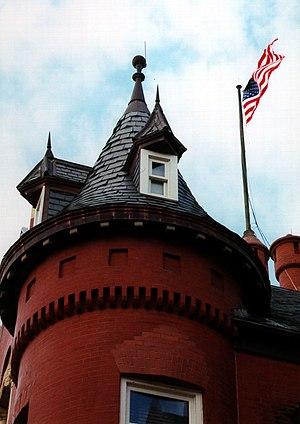
Lamoni est une ville du comté de Decatur, en Iowa, aux États-Unis. Elle est incorporée le 15 octobre 1885.